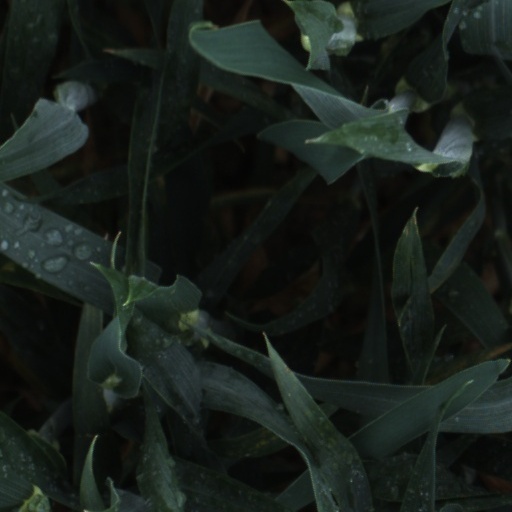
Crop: wheat